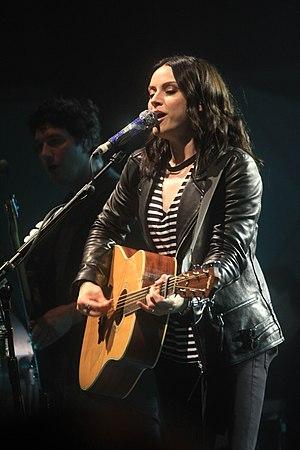
Concert d'Amy Macdonald au festival interceltique de Lorient 2017.
La 47ᵉ édition du Festival interceltique de Lorient, qui se déroule du 4 au 13 août 2017 à Lorient, est un festival réunissant plusieurs nations celtes. L'Écosse est la nation invitée, pour la troisième fois de l'histoire du festival, et celui-ci voit la venue de l'ancien Premier ministre écossais Alex Salmond.